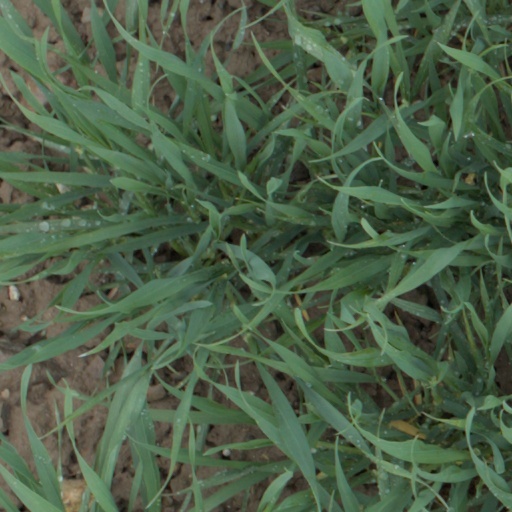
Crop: wheat